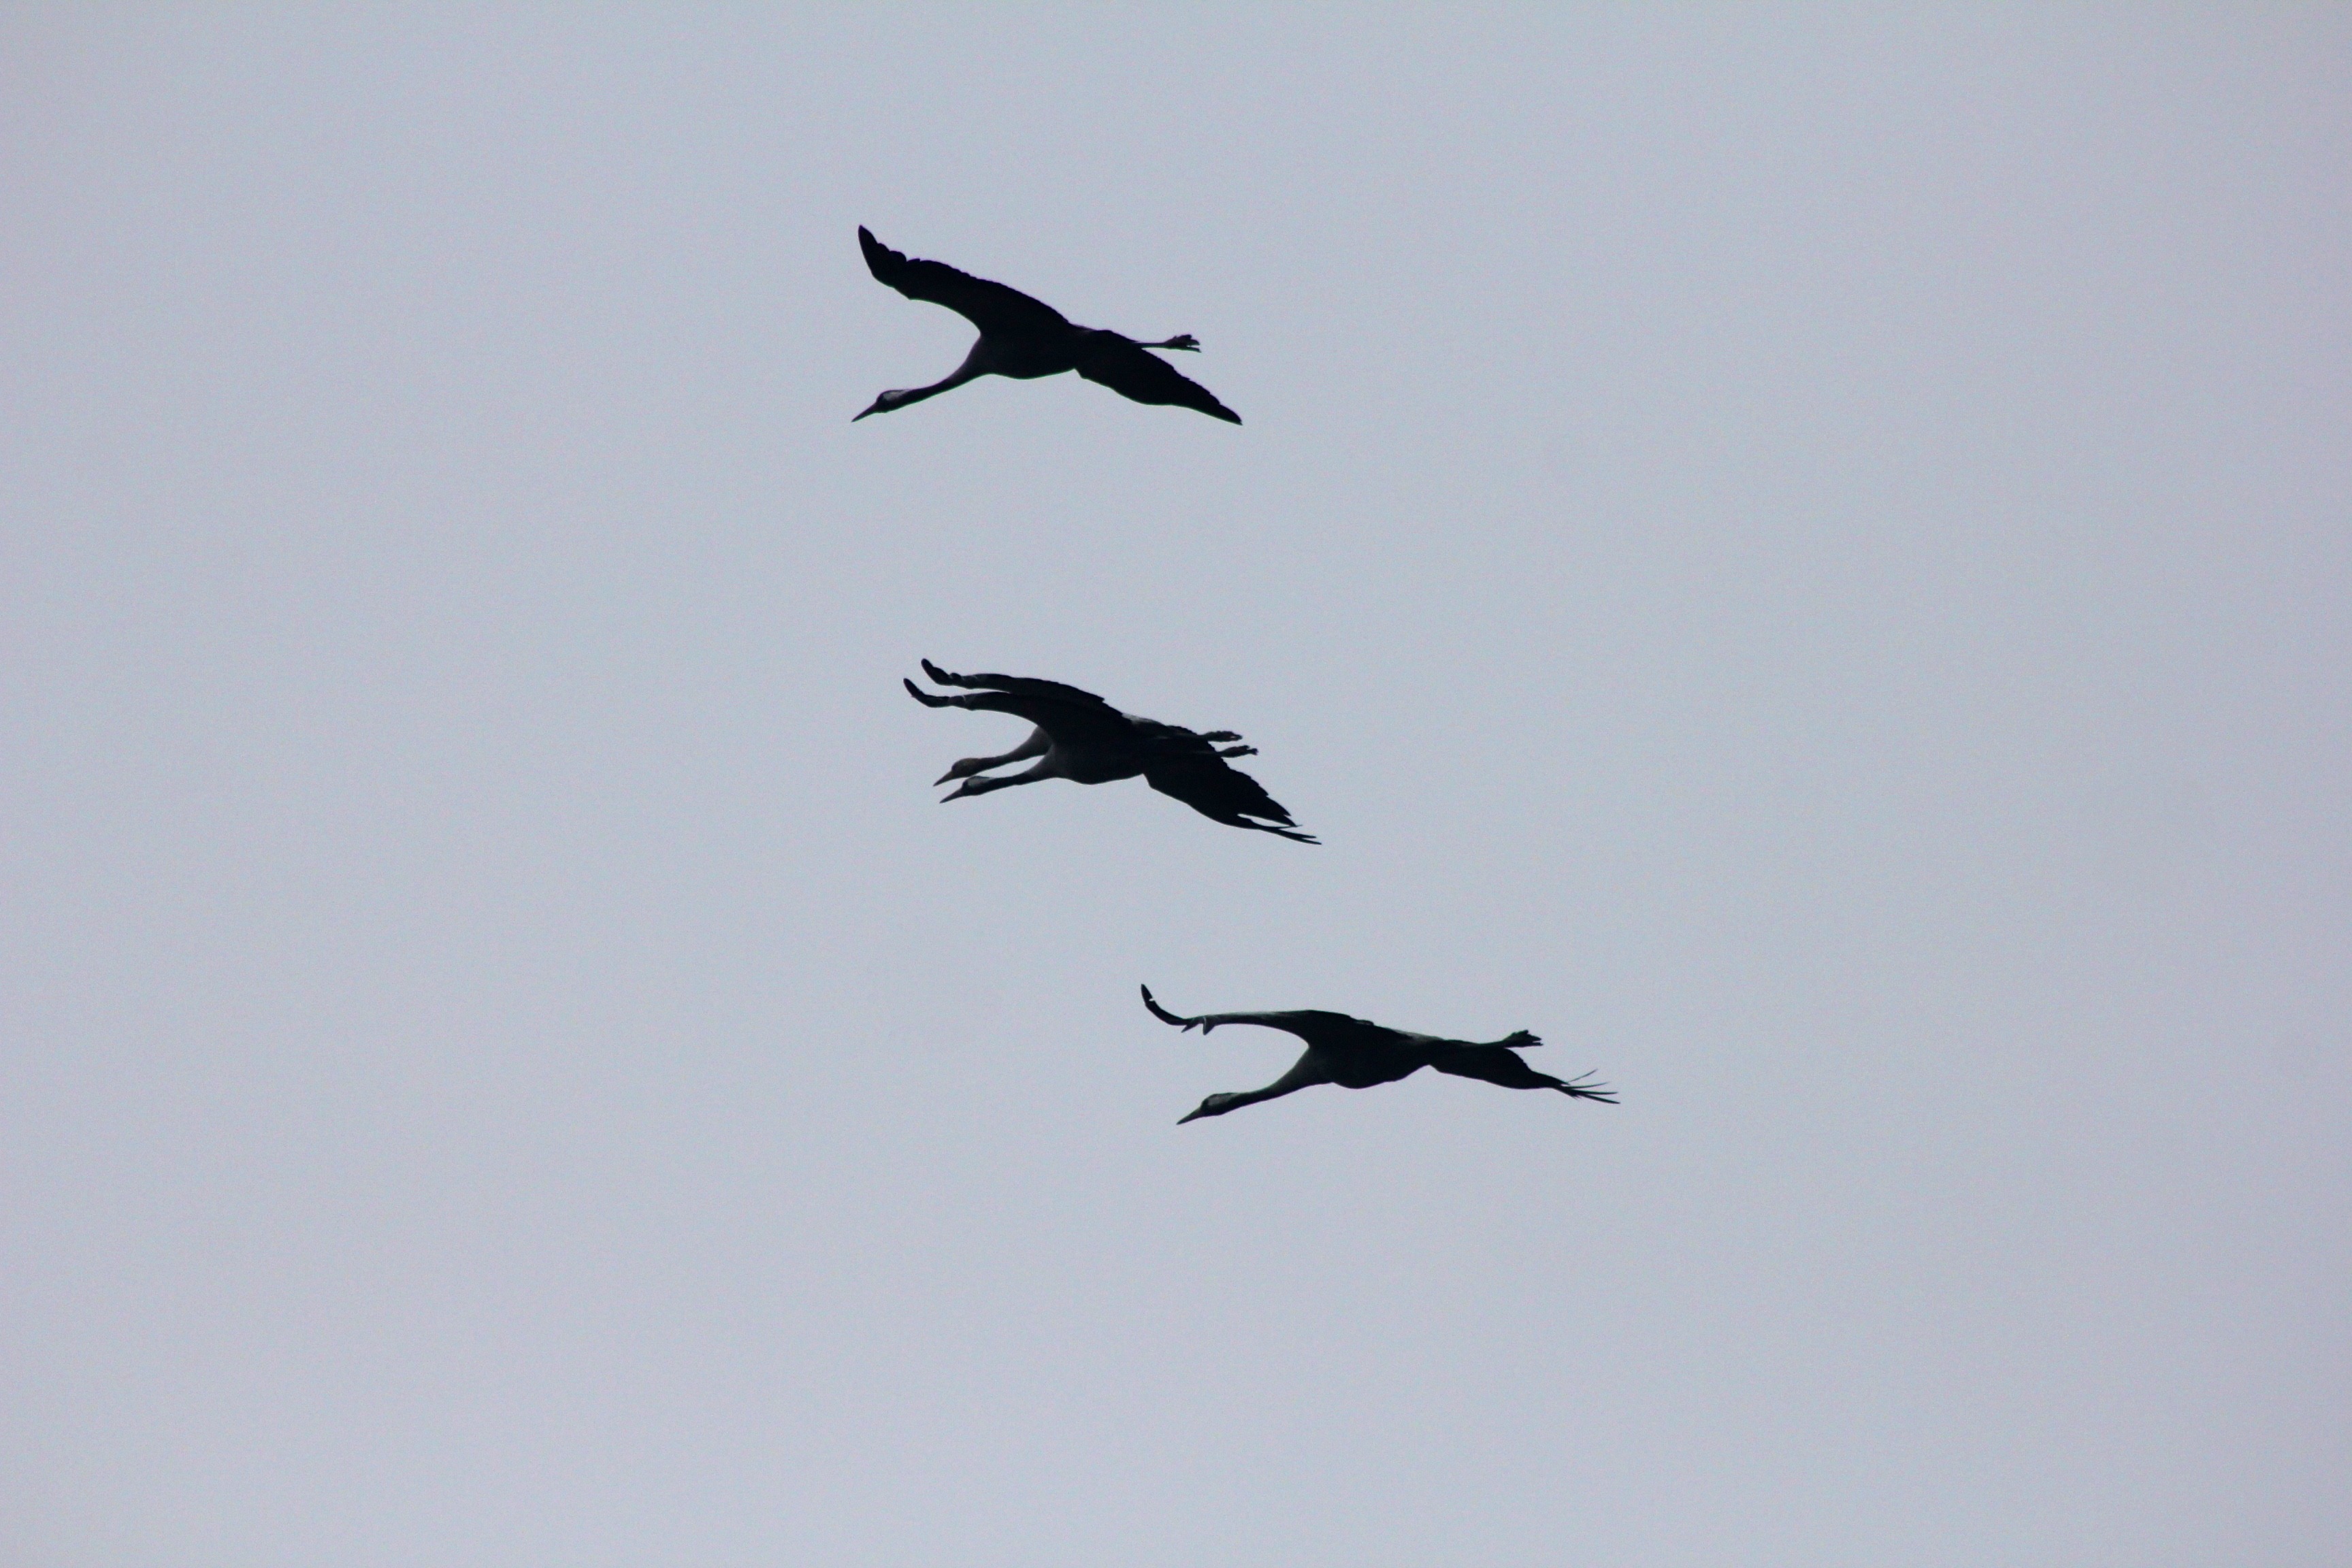
bird, wing, animal, seabird, flock, flight, vertebrate, cranes, crane, bird migration, perching bird, animal migration, crane like bird